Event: Nepal Earthquake
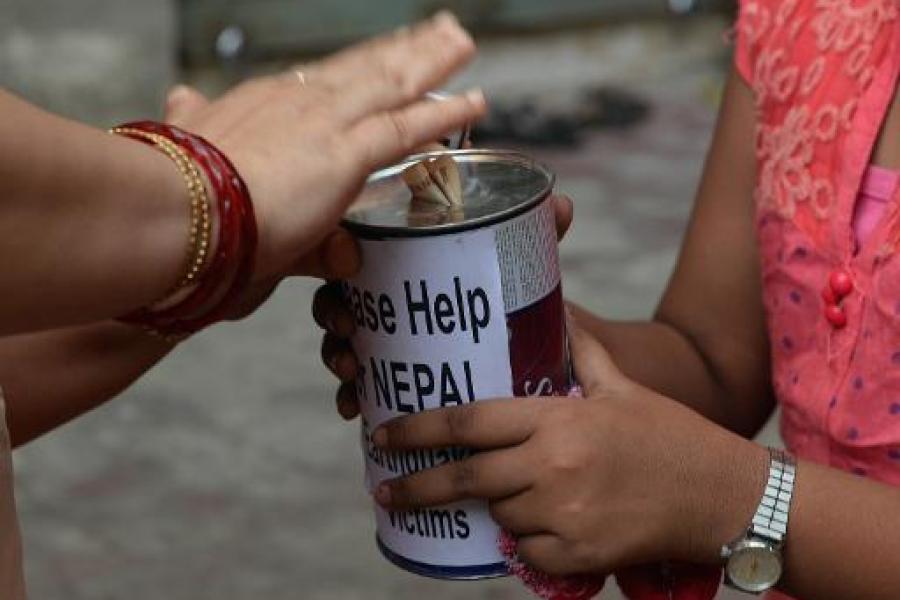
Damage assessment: no_damage